King Baudouin Foundation

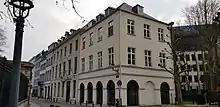
Building King Baudouin Foundation

The King Baudouin Foundation (KBF) (KBS) is a foundation based in Brussels (Belgium). It seeks to change society for the better and invests in inspiring projects and individuals.